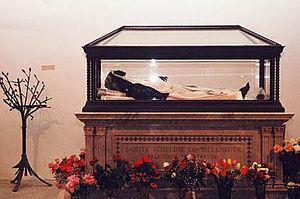
Tombeau de Sainte-Roseline, Chapelle Sainte-Roseline, Les Arcs
Roseline de Villeneuve, née en 1263 et décédée en 1329, est une moniale chartreuse française, considérée comme bienheureuse par l'Église catholique. Liturgiquement elle est commémorée le 17 janvier.